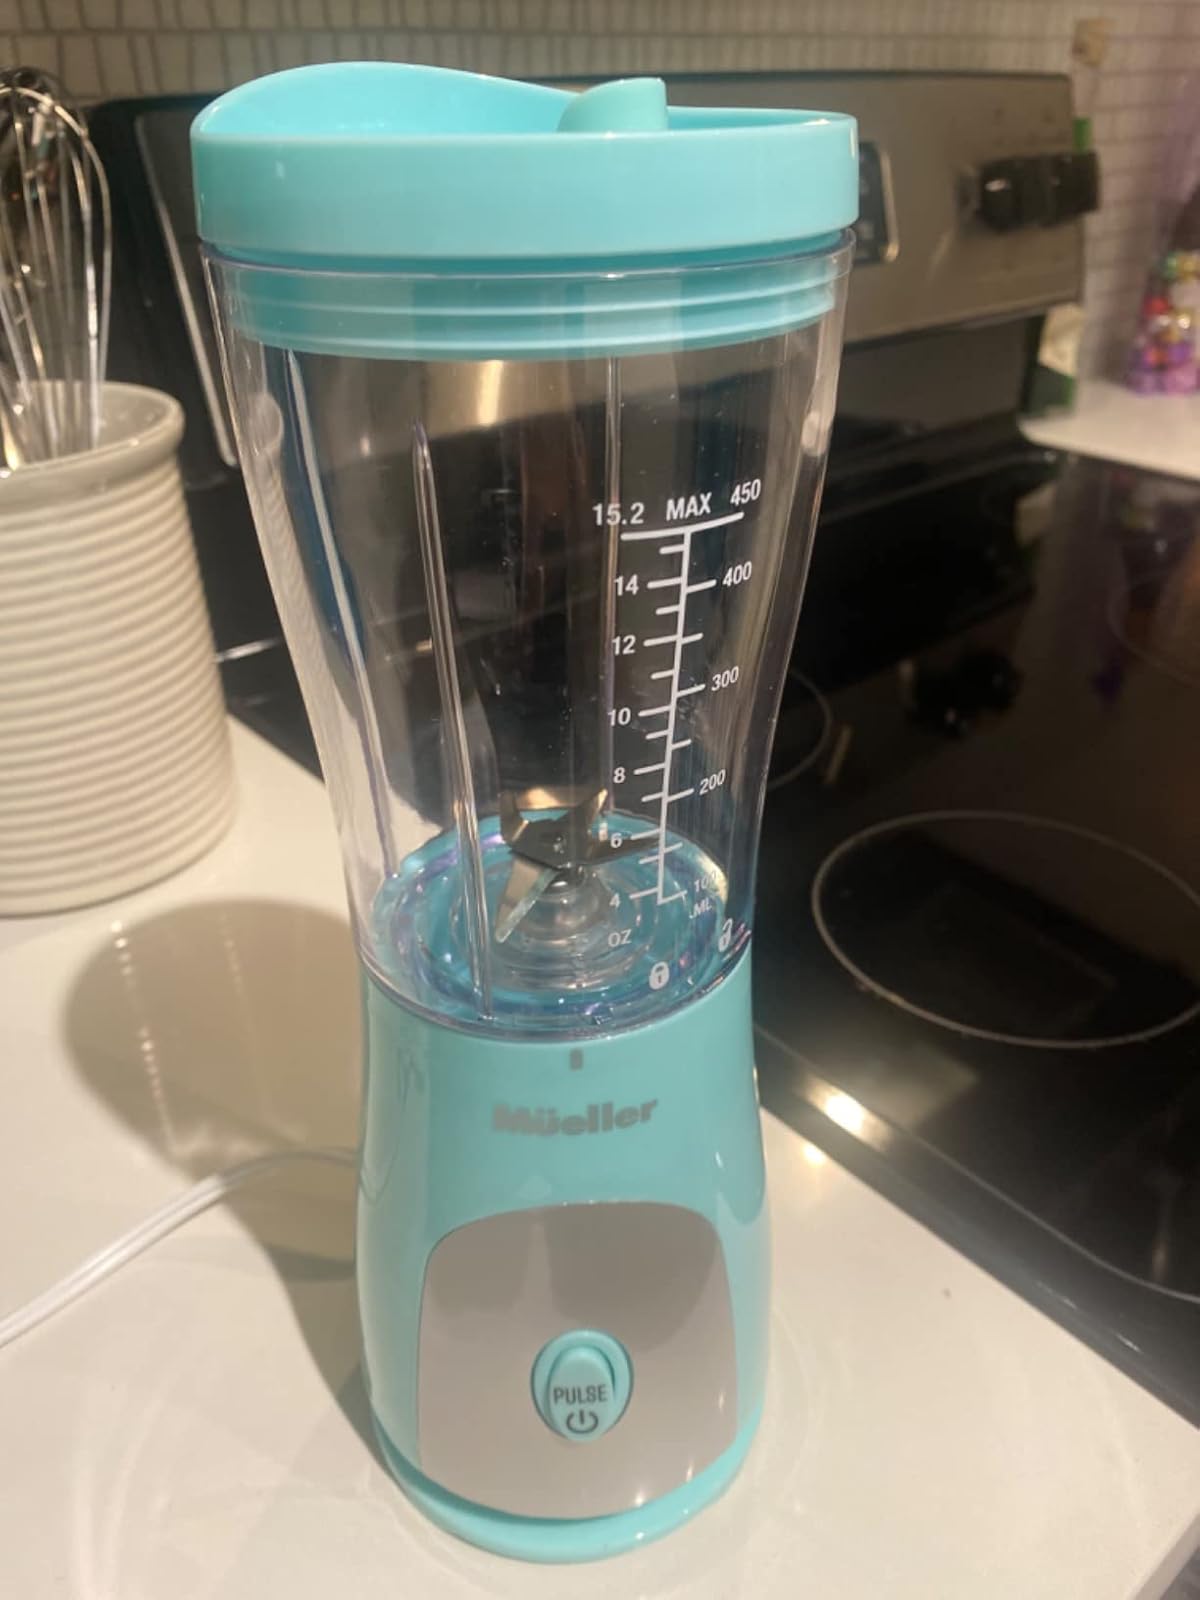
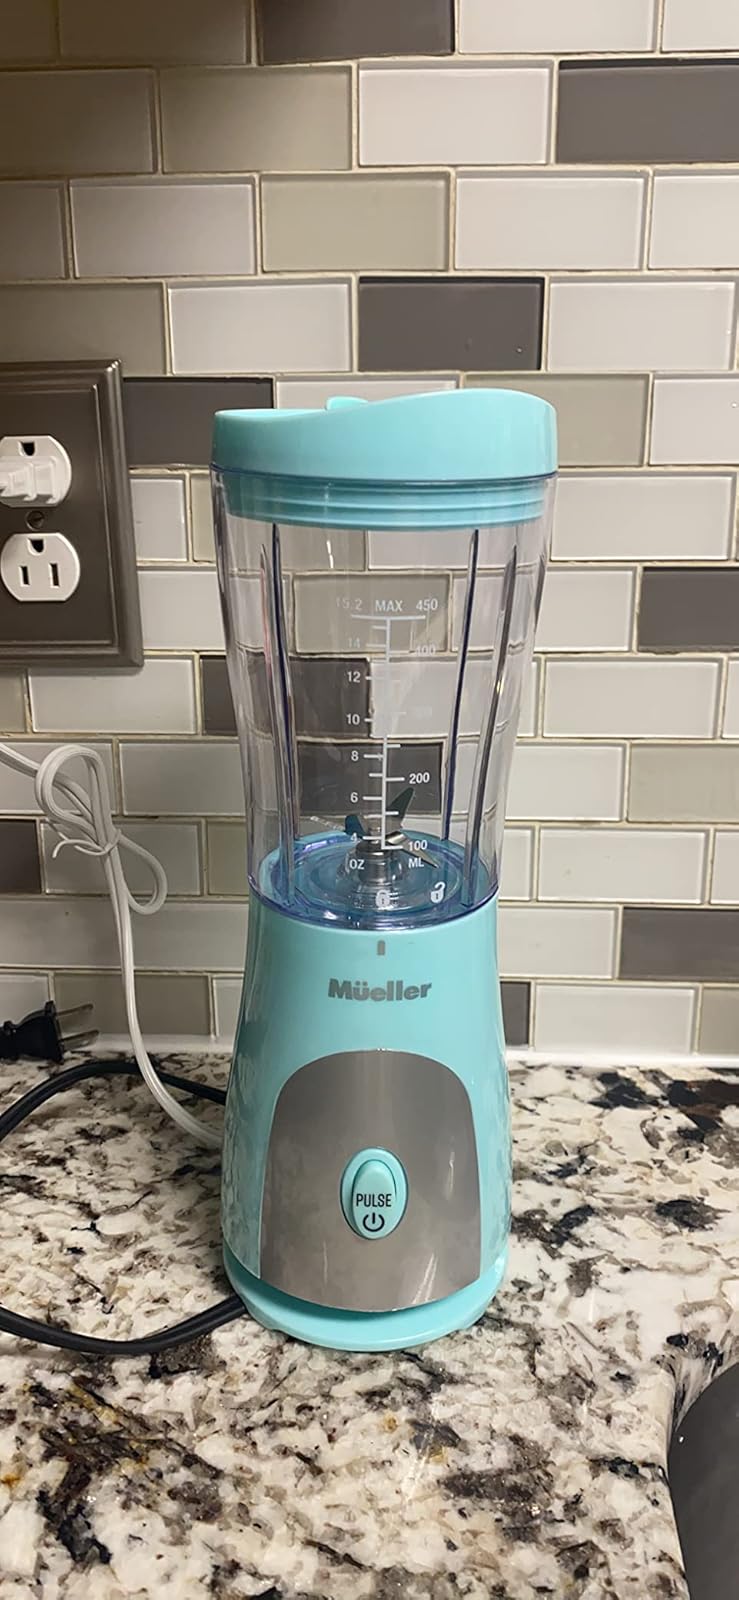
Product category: items_blender
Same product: yes